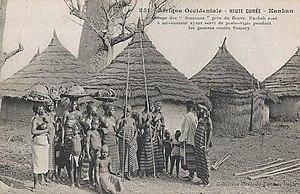
François-Edmond Fortier, Kankan. Village des Somonos près du fleuve. Afrique Occidentale. Haute-Guinée
Les Somonos sont un groupe de quelques dizaines de milliers de pêcheurs vivant autour du fleuve Niger au Mali. Ce sont des Bambaras. Ils en ont la plupart des coutumes.